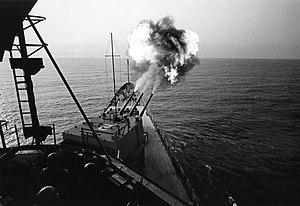
La classe Baltimore est une classe de croiseurs lourds, c'est-à-dire des croiseurs les plus puissants autorisés par les traités de limitation des armements navals de Washington de 1922 et de Londres de 1930. Ils étaient dotés d'une artillerie principale de 203 mm, et d'un déplacement standard de 13 700 tonnes. Leur mise en service par l'United States Navy n'est intervenue qu'à partir de la mi-1943. Ils ont opéré principalement comme escorte des porte-avions rapides, aucun d'eux n'a été perdu, mais la moitié d'entre eux n'a pas participé à la Seconde guerre mondiale mais à la guerre de Corée ou à la guerre du Vietnam. Considérés comme très réussis, ils ont été, pour deux d'entre eux, les premiers croiseurs lance-missiles guidés au monde, et ont contribué pour la Marine des États-Unis, à la transition entre les bâtiments de surface porteurs de canons et les lance-missiles.